Sonic Drive-In

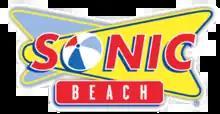
Sonic Beach logo

Sonic's founders formed Sonic Supply as a supply and distribution division in the 1960s. Under Smith, longtime franchise holders Marvin Jirous and Matt Kinslow were hired to run the division. In 1973, Sonic Supply was restructured as a franchise company that was briefly named Sonic Systems of America. It provided franchisees with equipment, building plans, and basic operational instructions. As the company grew into a regionally known operation during the 1960s and 1970s, the drive-ins were mainly in small towns in Oklahoma, Texas, Kansas, New Mexico, Missouri, and Arkansas. In 1967, the year Pappe died, the brand had 41 drive-ins. By 1972, this number had risen to 165, and by 1978, 1000.